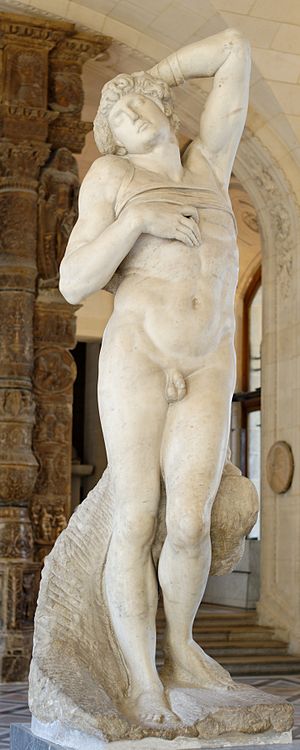
Michelangelo / Galleri
Michelangelo di Lodovico Buonarroti Simoni blev født i Caprese på bjerget La Verna i Italien. Michelangelo var billedhugger, arkitekt og maler.